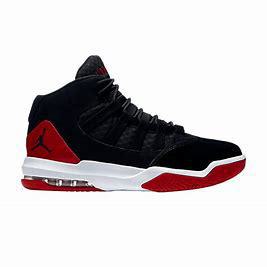
Brand: Jordan
Model: Max Aura 4